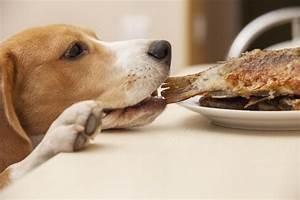
dog